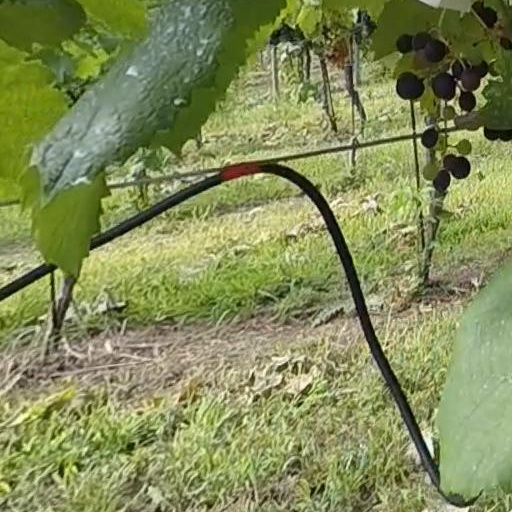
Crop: grape